Anti-ulcer agents

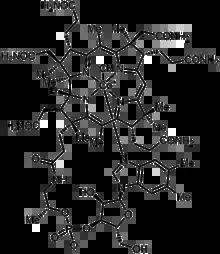
The chemical structure of vitamin B12.

Vitamin B12 is a supplement that can heal mouth ulcer. It exists in tablet formulation and can be taken orally.